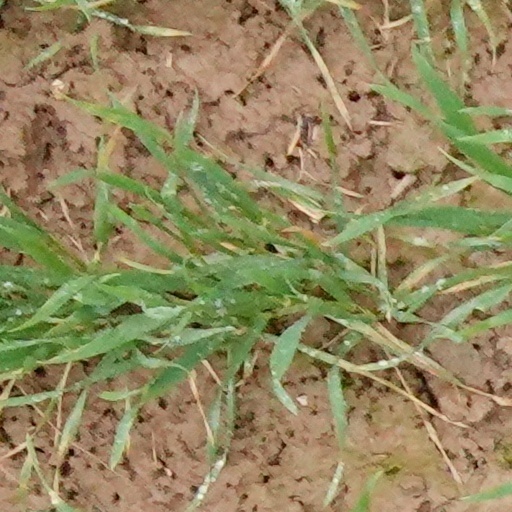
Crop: wheat